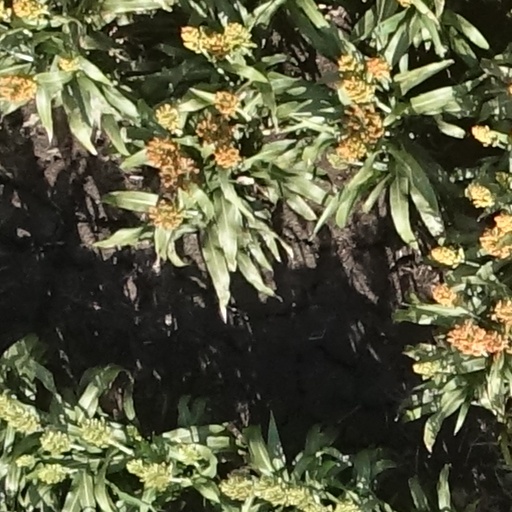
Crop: sorghum